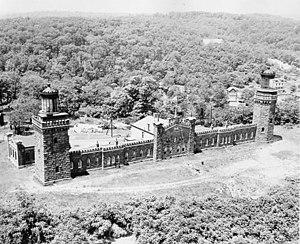
Le phare nord de Navesink, est l'un des deux phares nommés
Le phare sud de Navesink est l'un des phares nommés, situé à Highlands dans le comté de Monmouth, New Jersey. Il est inactif depuis 1953 et fait partie du Twin Lights State Historic Site.